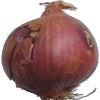
Label: Onion Red 1